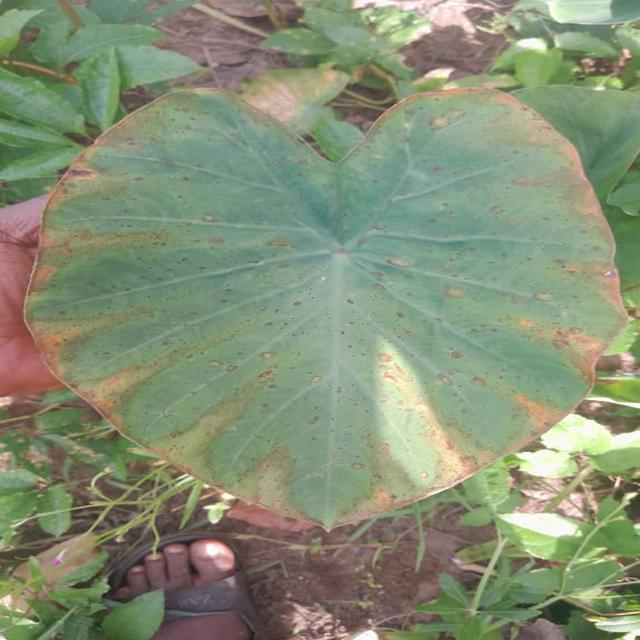
Label: Mid_Blight